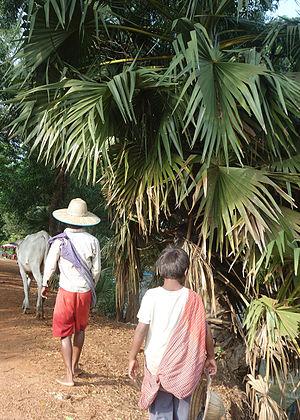
Un fermier et son fils portant un krama aux alentours de Siem Reap.
Le krama est une pièce de coton à damiers traditionnellement portée au Cambodge. Le motif, tissé de façon artisanale, est très simple, formé par le croisement de bandes blanches et d'une autre couleur, typiquement rouge, bleu ou violet. Les fils de chaîne sont souvent terminés par des nœuds et de fines bandes d'une autre couleur relèvent parfois le motif.